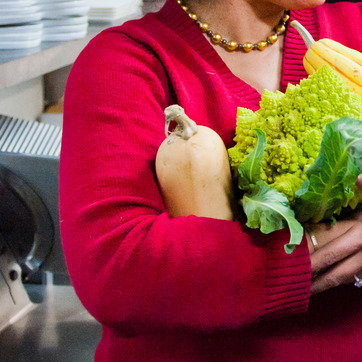
Material: food